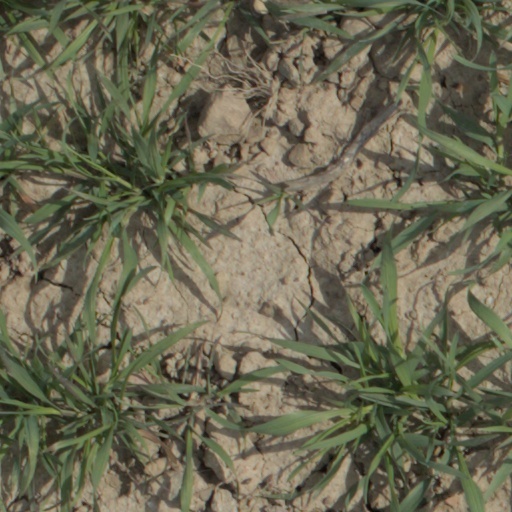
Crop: wheat